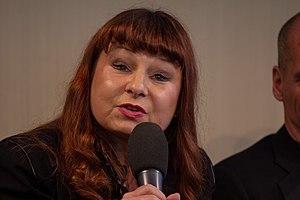
Violeta Tomić est une femme politique slovène.